Watcher (Buffy the Vampire Slayer)

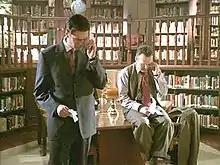
Screenshot of two Watchers: Wesley (left) and Giles (right) in "Bad Girls" (1999).

In the fictional universe of the television series' "Buffy the Vampire Slayer" and "Angel, a" Watcher is a member of a secret organization of parapsychologists: "The Watchers' Council", which seeks to prepare the Slayer to fight demonic forces. A notable example of a Watcher is "Buffy" main character Rupert Giles. They are typically modelled after the fictional character Abraham Van Helsing from Bram Stoker's novel "Dracula".